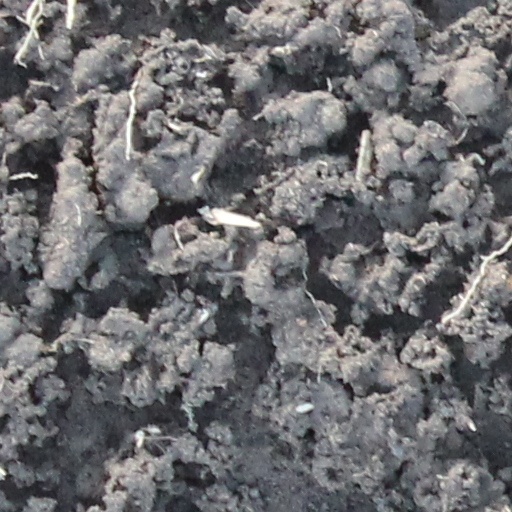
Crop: wheat